Manuel Alejandro

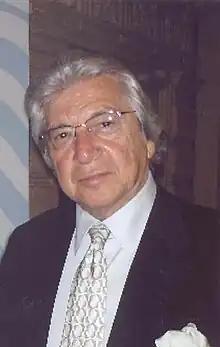

Manuel Álvarez-Beigbeder Pérez (born 21 February 1932), better known as Manuel Alejandro, is a Spanish composer of Latin love songs, which are better known as "ballads". He has written, composed, and arranged songs for the likes of Luis Miguel, Plácido Domingo, Nino Bravo, Julio Iglesias, Raphael, Hernaldo Zúñiga, José José, José Luis Rodríguez, Emmanuel, Enrique Guzmán, Isabel Pantoja, Rocío Jurado, Rudy Marquez, and Jeanette, among many others.